Tarot (1986 film)

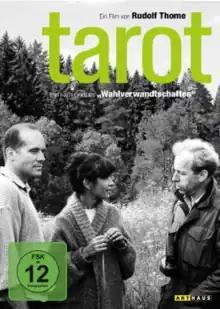

Tarot is a 1986 West German drama film directed by Rudolf Thome. It is loosely based on Johann Wolfgang von Goethe's 1809 novel "Elective Affinities". It was entered into the 15th Moscow International Film Festival.